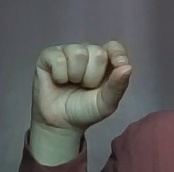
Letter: fa